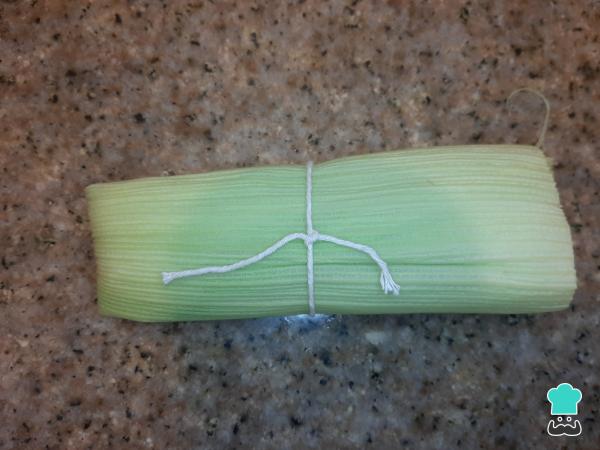
3Cierra las pancas con pabilo.